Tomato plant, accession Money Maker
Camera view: bottom (45 deg); turntable rotation: 240 degrees
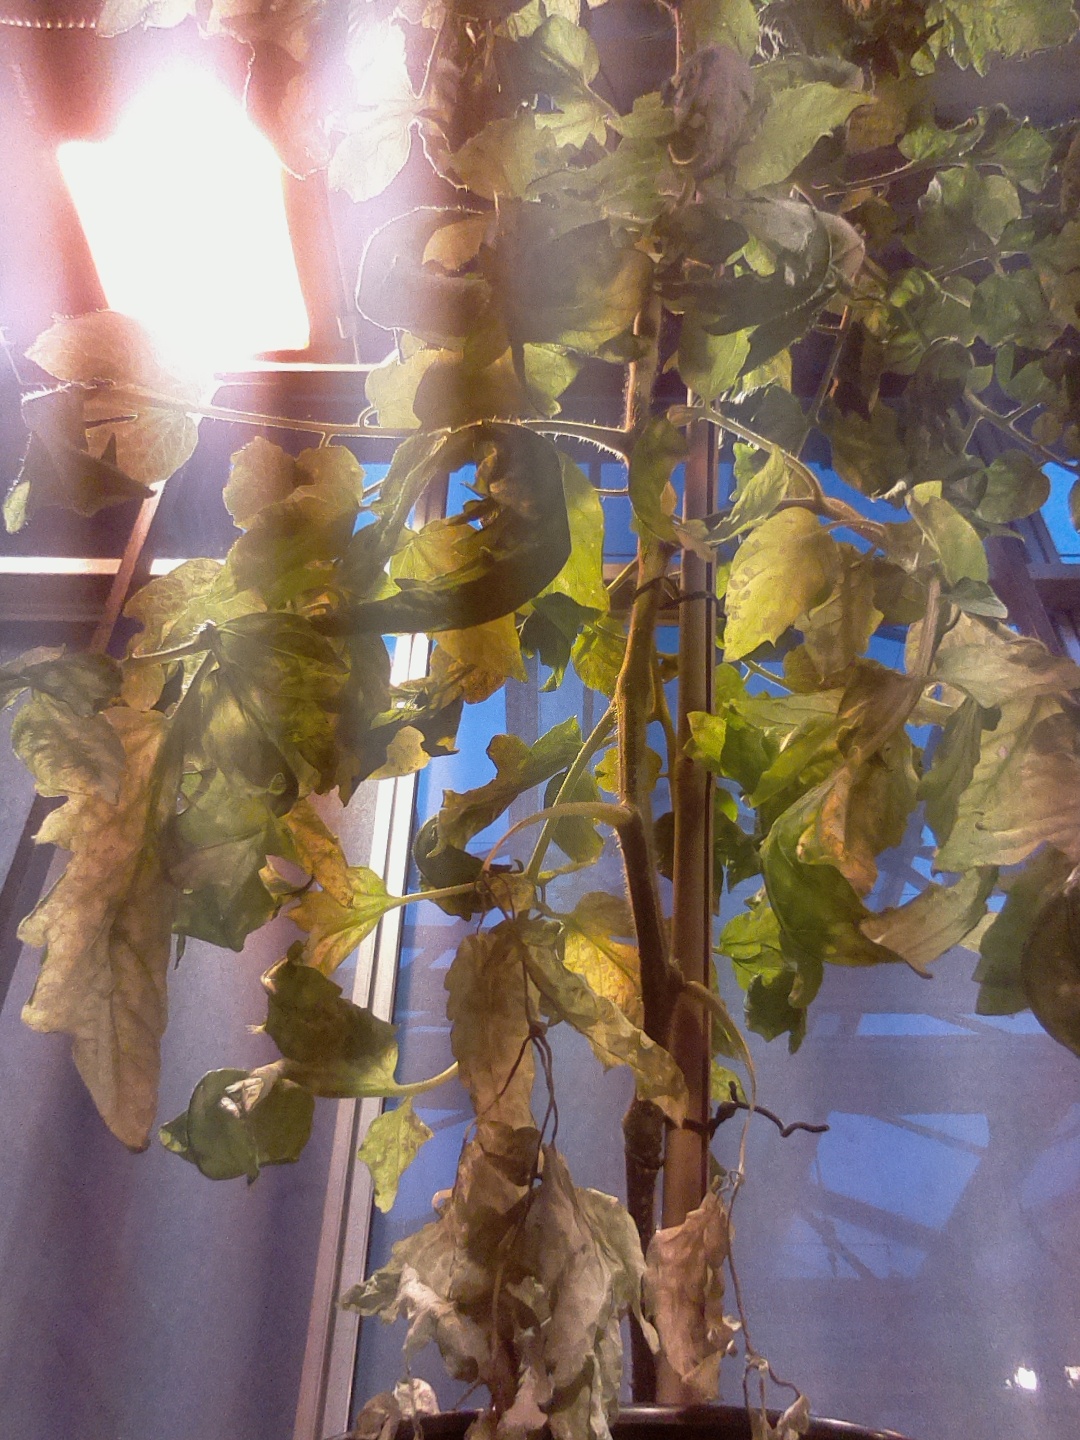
BBCH growth stage 71: 10%-20% of final fruit size